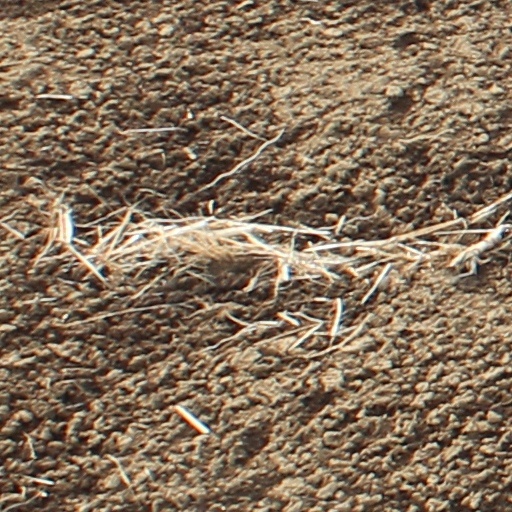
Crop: wheat